Pedababu

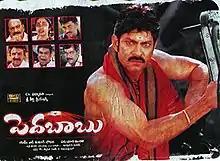
Movie Poster

Pedababu is a 2004 Indian Telugu-language action drama film, produced by M.L. Kumar Chowdary on Sri Keerthi Creations banner and directed by Paruchuri Murali. Starring Jagapathi Babu, Kalyani and music composed by Chakri. Sunil received Filmfare Award for Best Comedian – Telugu for this film. This movie is a remake of "Pasumpon".